Moscow-850

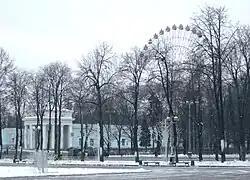
Wheel and VDNKh in winter

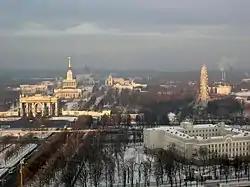
View of the wheel and VDNKh

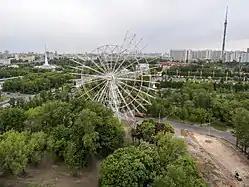
Dismantling the wheel

Moscow-850 was a Ferris wheel in the amusement park "Moscow-850" on the territory of VDNKh ("Exhibition of Achievements of National Economy"), built for the 850th anniversary of Moscow. It was dismantled in 2016 and was replaced in 2022 by Sun of Moscow.